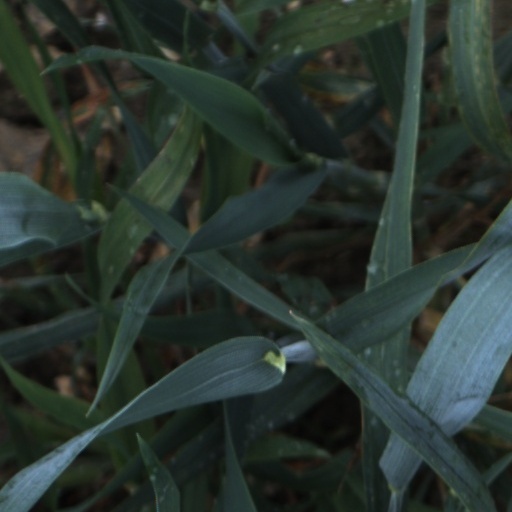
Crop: wheat